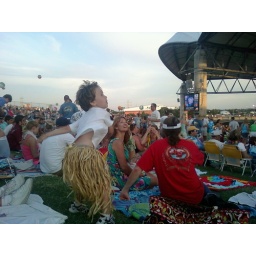
Athan with the action shot of hitting a beach ball on the lawn during the Jimmy Buffett concert in Tampa.